Grether's Pastilles

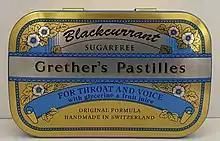
Tin can of the Grether's pastilles

Grether's Pastilles is a brand of glycerin-based pastille candies, distributed by Swiss conglomerate Doetsch Grether AG since 1930. Grether's come in four flavors: Original Blackcurrant, Blackcurrant Sugar Free, Redcurrant Sugar Free, Elderflower Sugar Free, and Blueberry Sugar Free.